Illiam Dhone

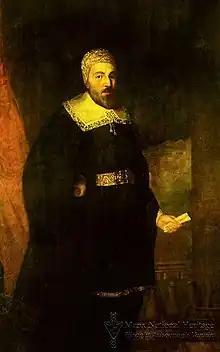
Oil portrait of Illiam Dhone on display at the Manx Museum in Douglas

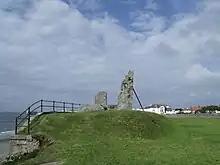
Hango Hill, the site of Dhone's botched execution.

' or ' (literally meaning 'Brown William' in English; 14 April 1608 – 2 January 1663), also known as William Christian, was a Manx politician and depending on viewpoint, patriot, rebel or traitor. He was a son of Ewan Christian, a deemster. In Manx, ' literally translates to "Brown William"—an epithet he received due to his dark hair—and in English he was called Brown-haired William. Dhone was a significant figure in the Isle of Man during the English Civil War and the Manx Rebellion of 1651. He was executed for high treason in 1663. In the centuries after his death he has become a "martyr and folk-hero, a symbol of the Island's cherished freedoms and traditional rights".